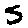
Label: 5